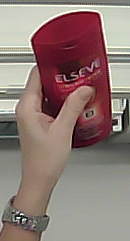
Product: loreal_shampoo